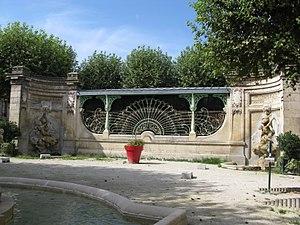
Vue droite de la fontaine transversale de la place Amédée-Larrieu.
Henri Jean Paul-Louis Lande, né le 15 juillet 1843 à Bordeaux et mort le 23 avril 1912 à Paris, est un médecin légiste et le deuxième maire de gauche de Bordeaux de 1900 à 1904.
La place Amédée-Larrieu est une place située à Bordeaux. Elle a été aménagée par les architectes Édouard Bauhain et Raymond Barbaud, et comprend une statue de Raoul Verlet.